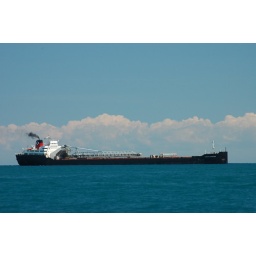
I liked the way the cloud in the sky formed just above the freighter. Port Huron Mich